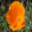
Label: poppy